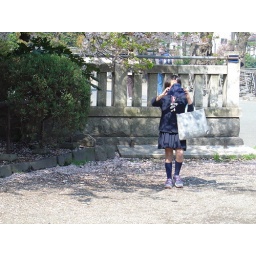
a young school girl collects cherry blossoms in her hat and then watches them fall to the ground.